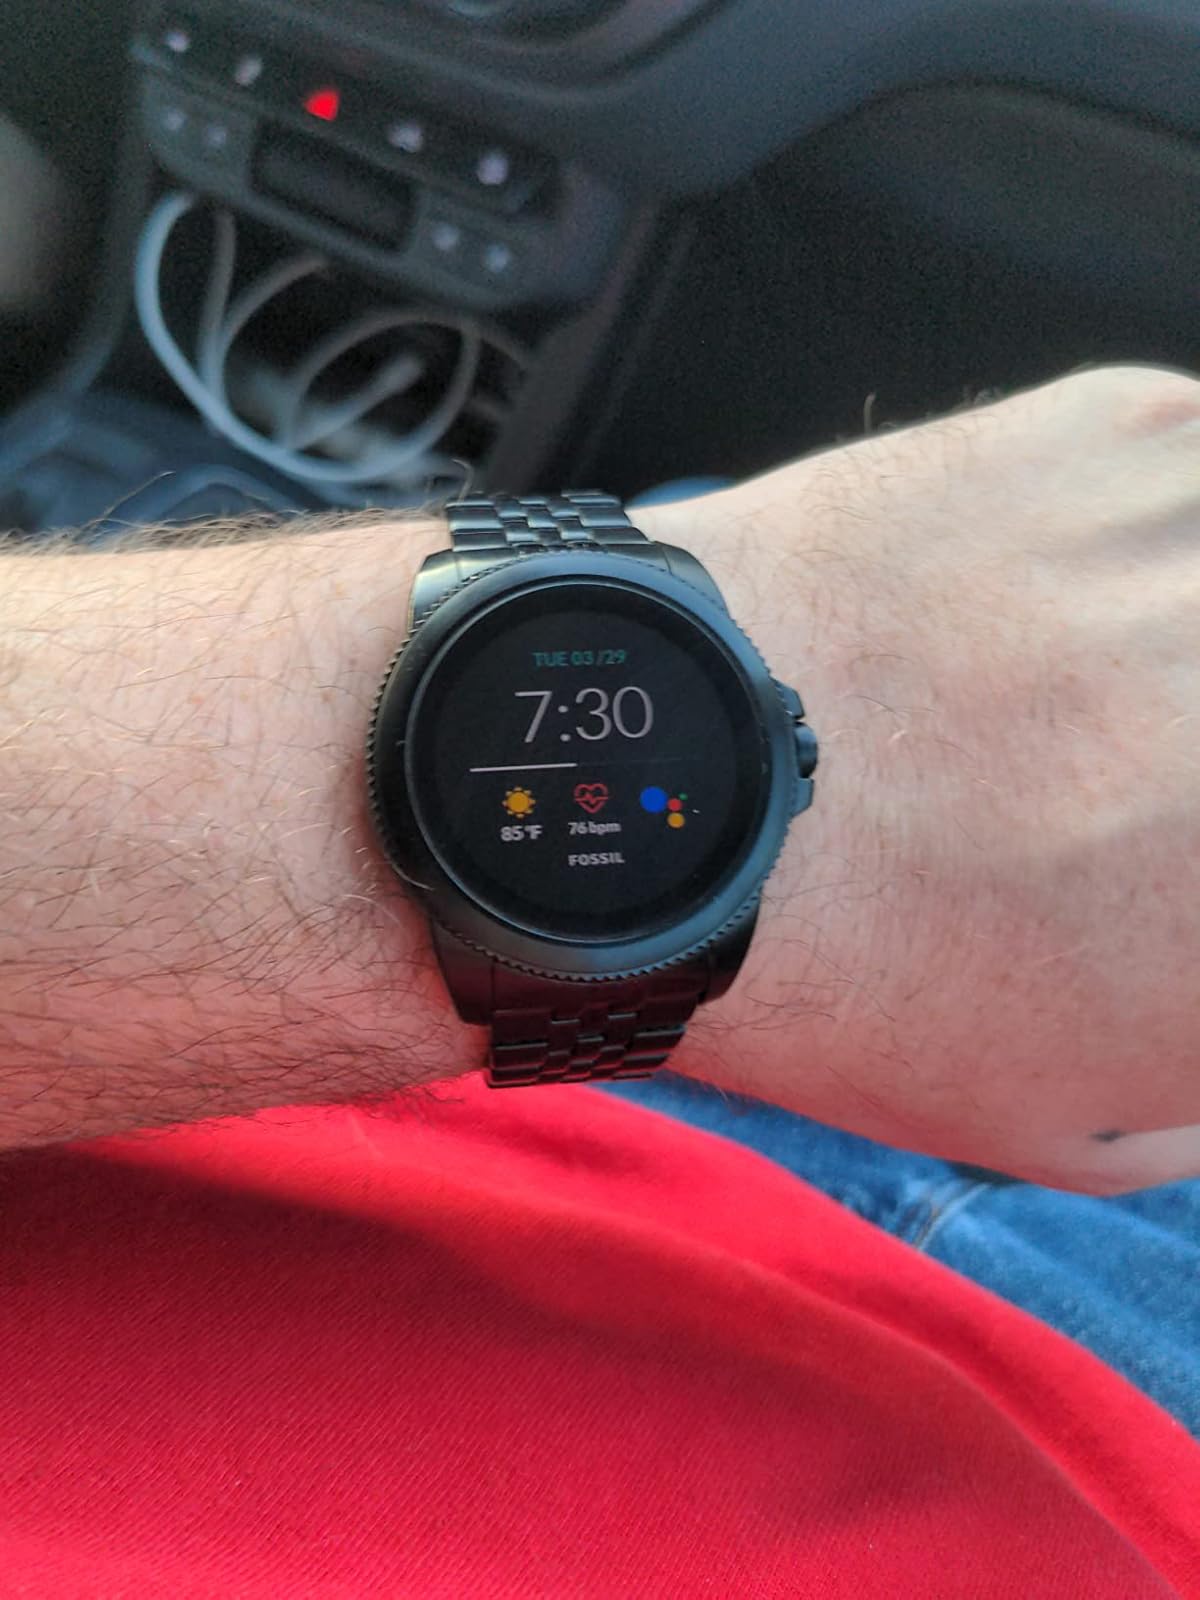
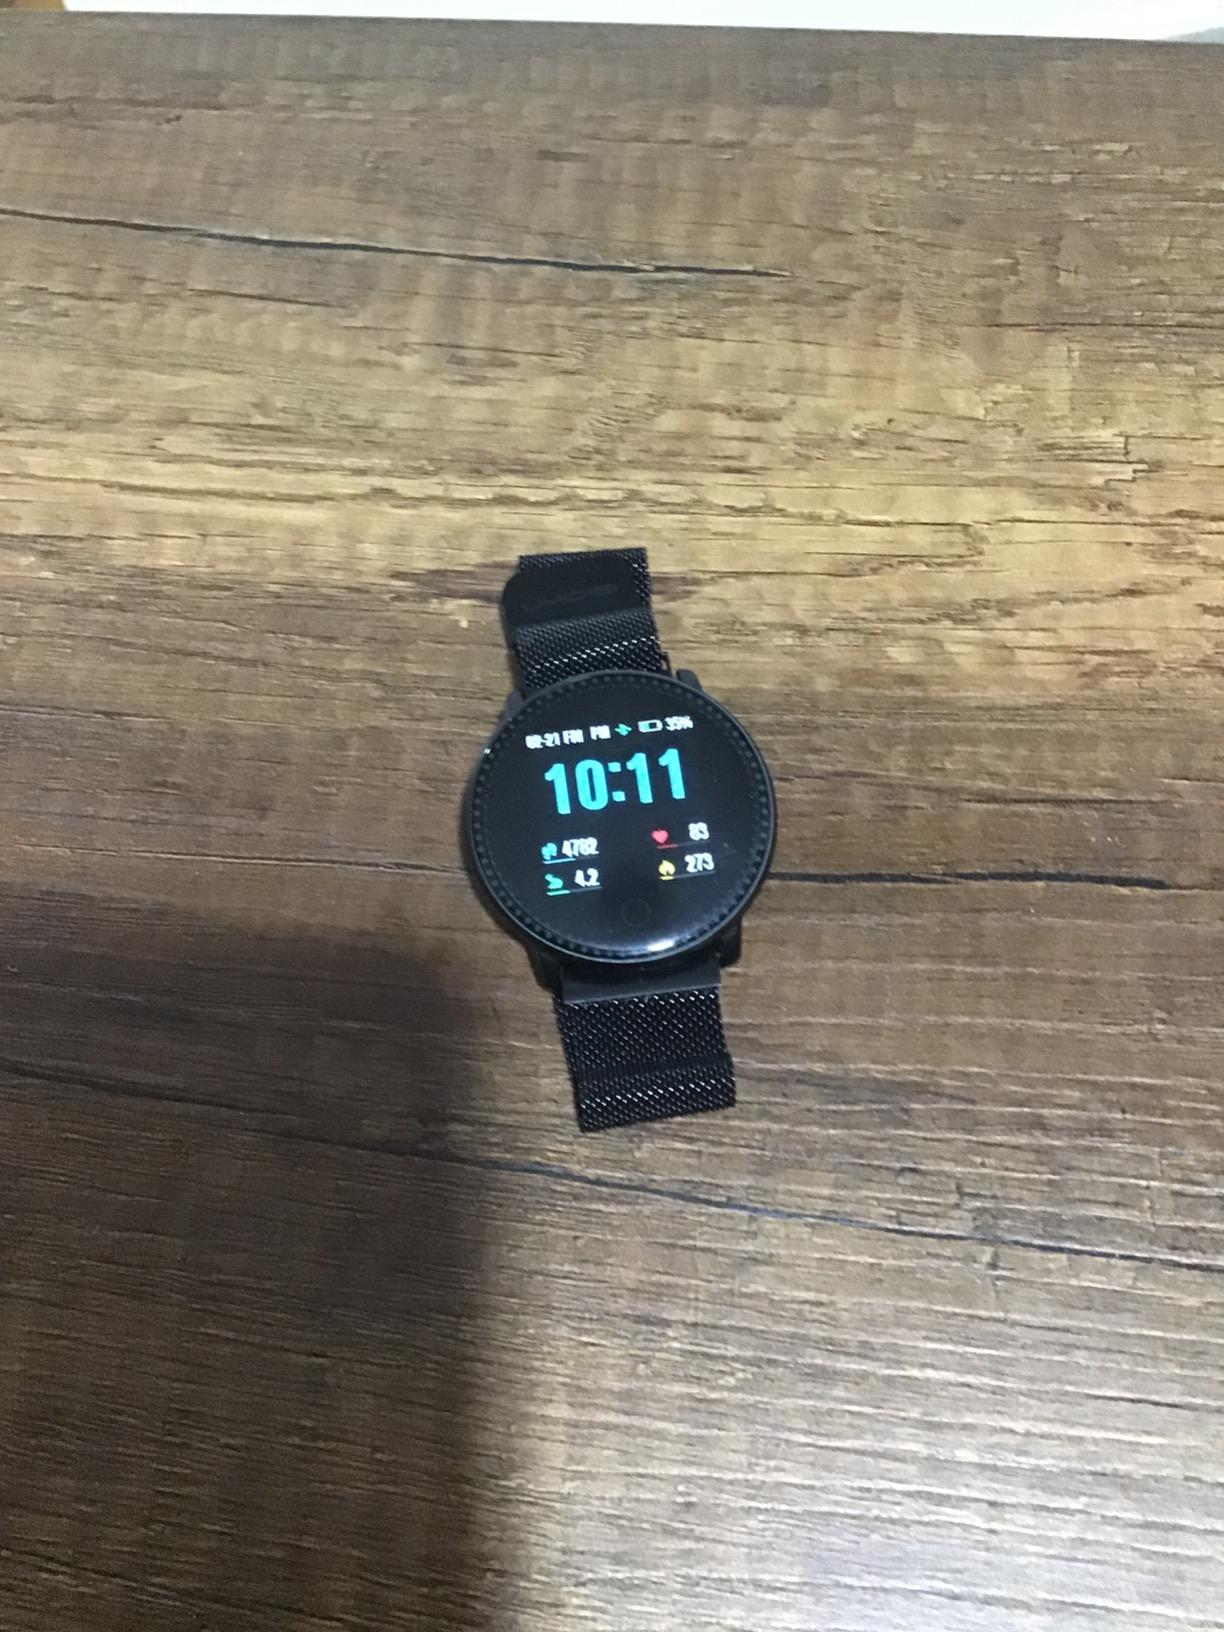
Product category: smartwatch
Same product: no